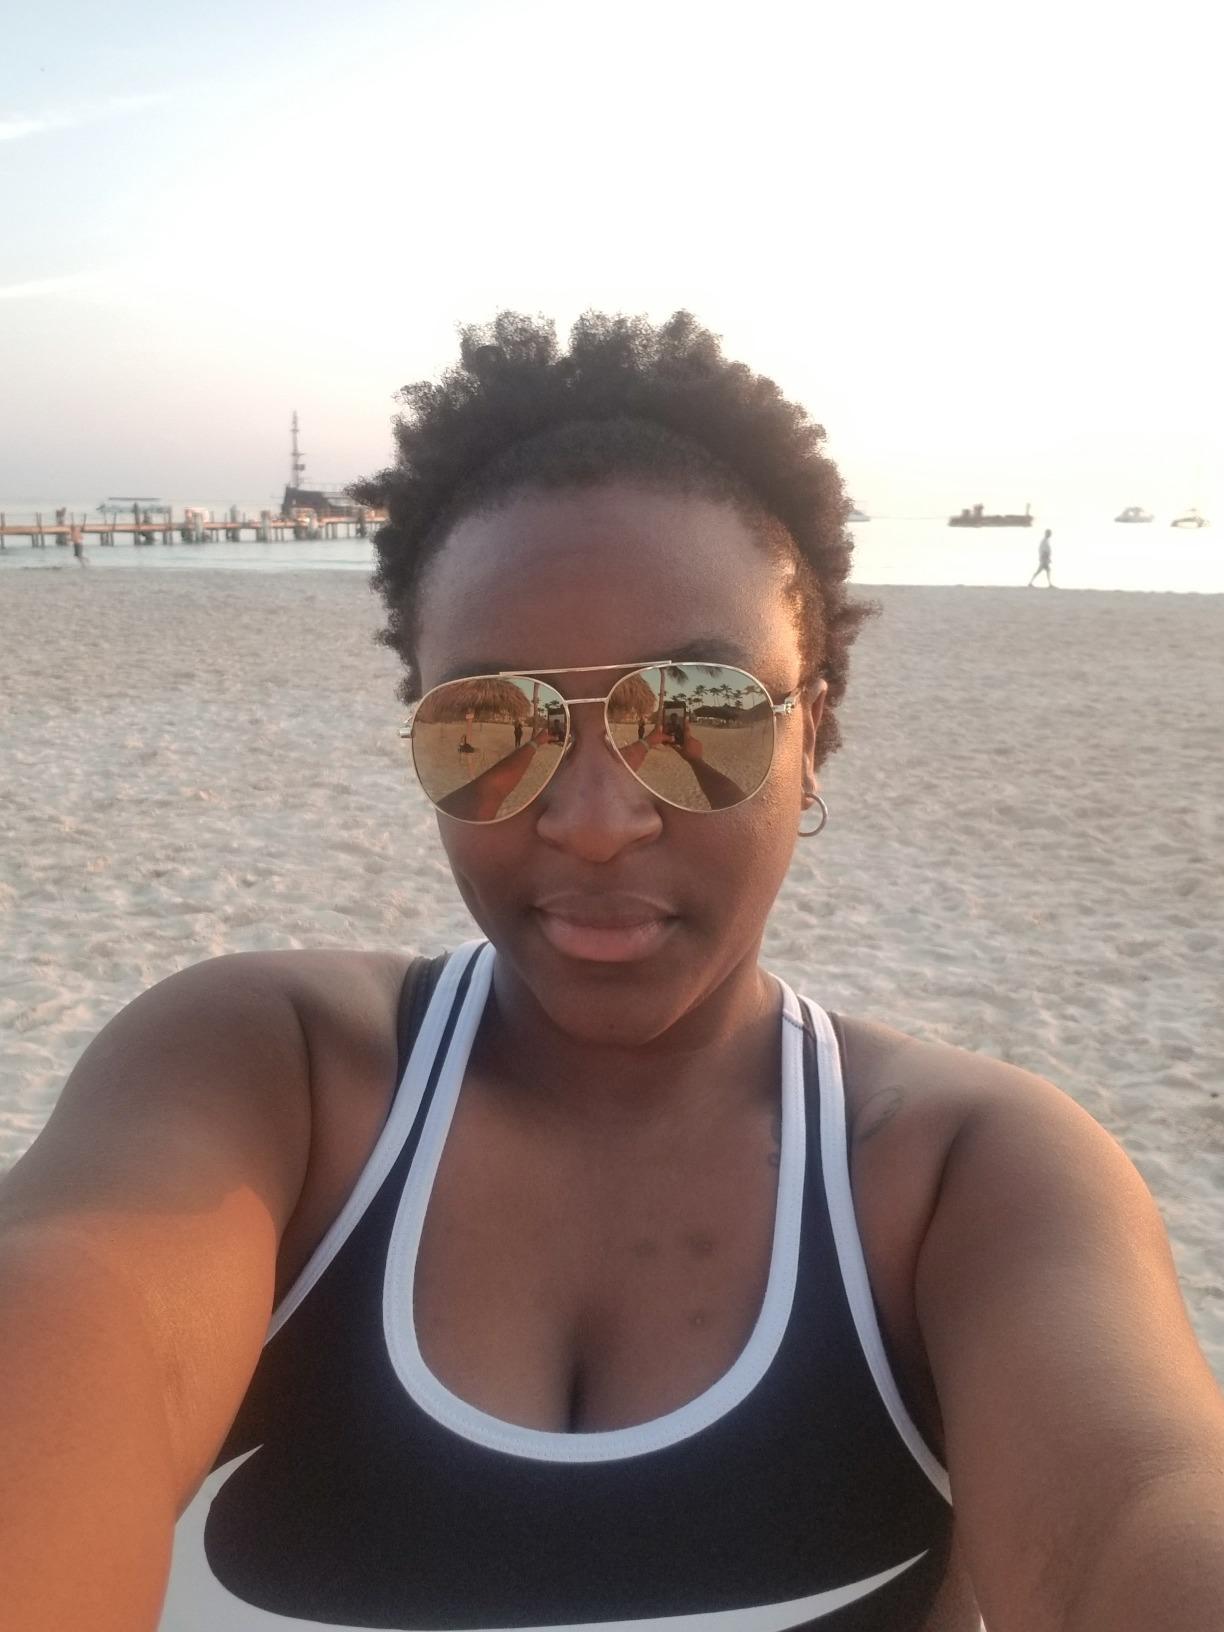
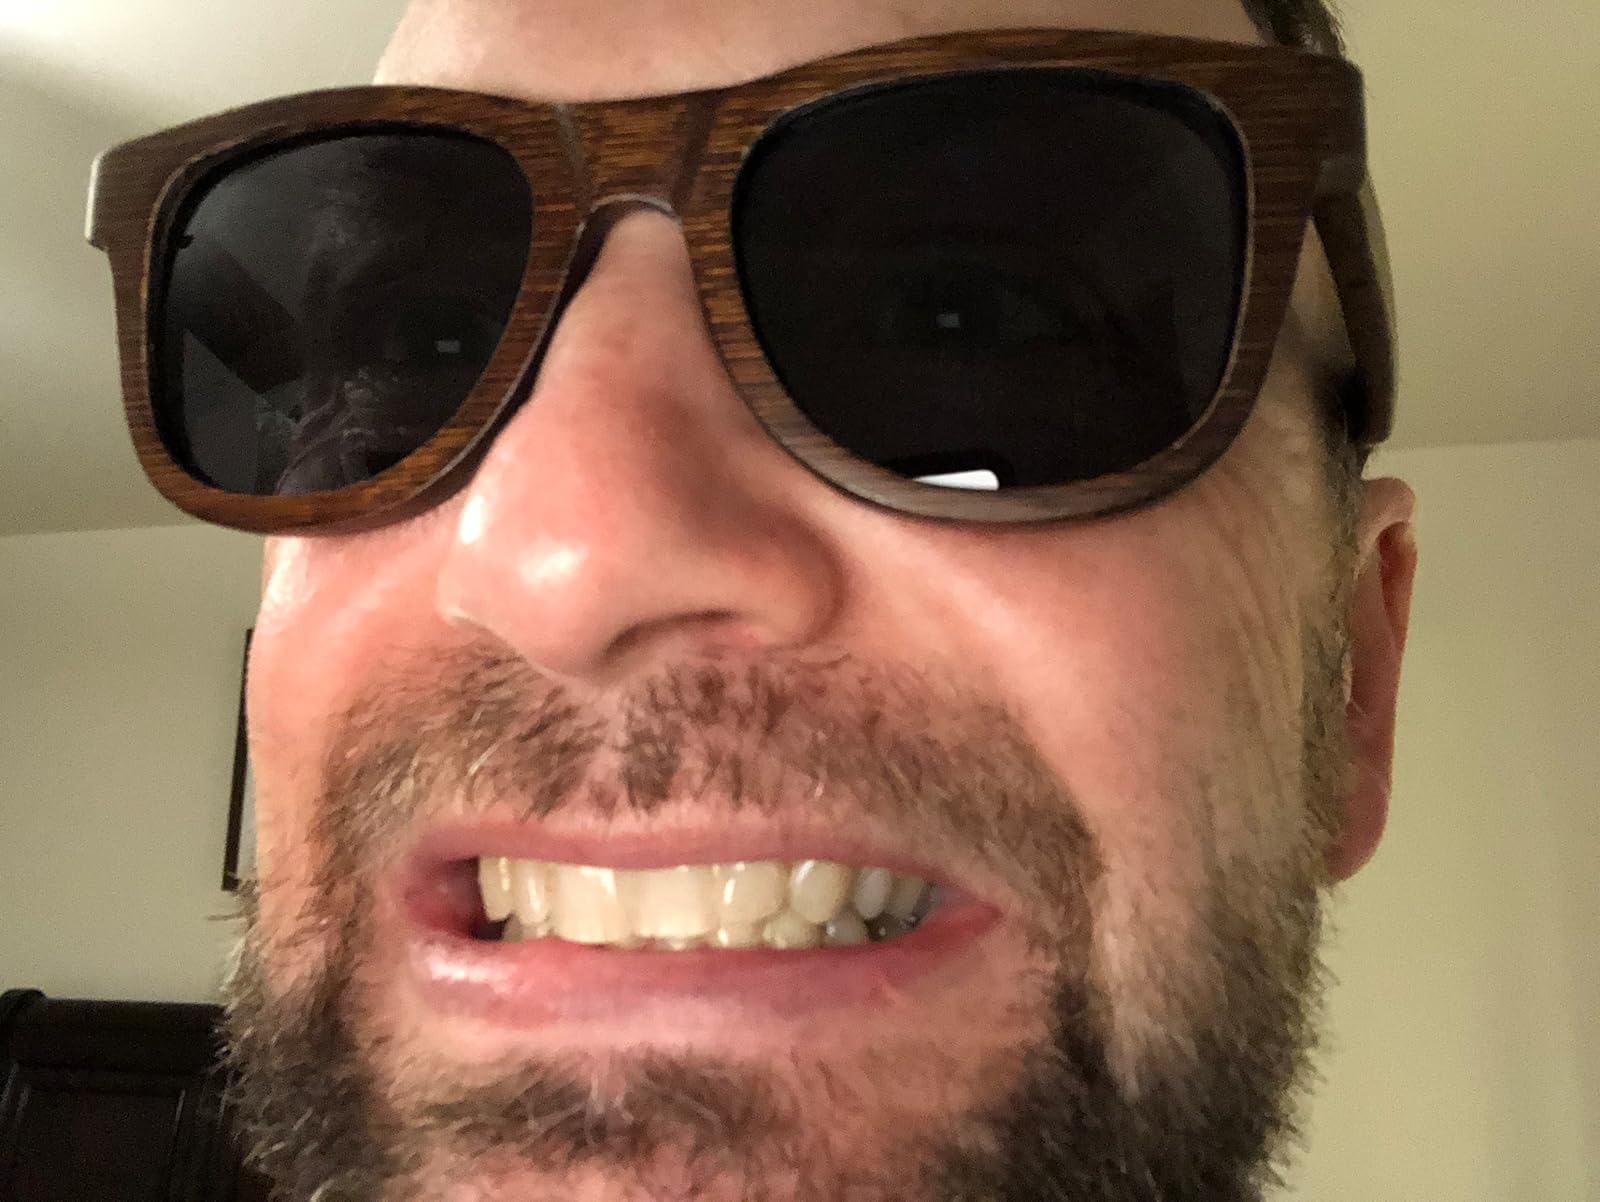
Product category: accessories_sunglasses
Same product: no